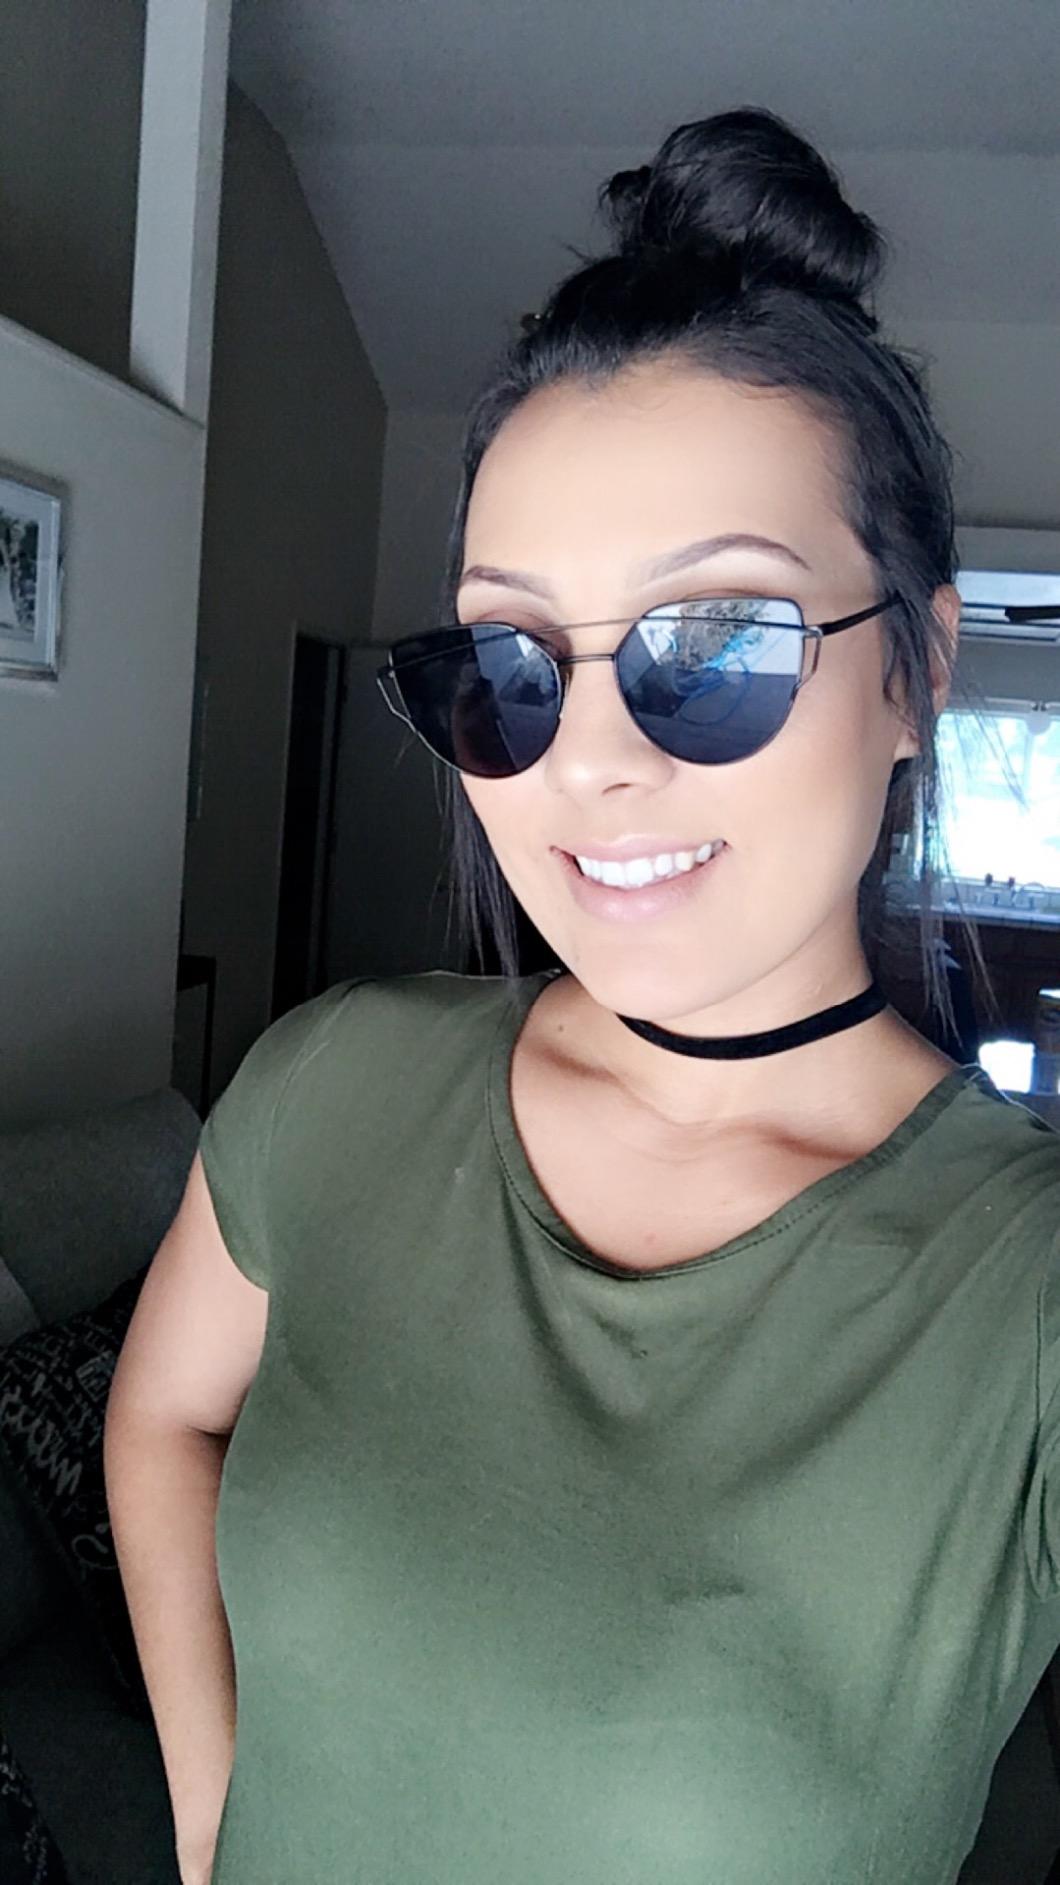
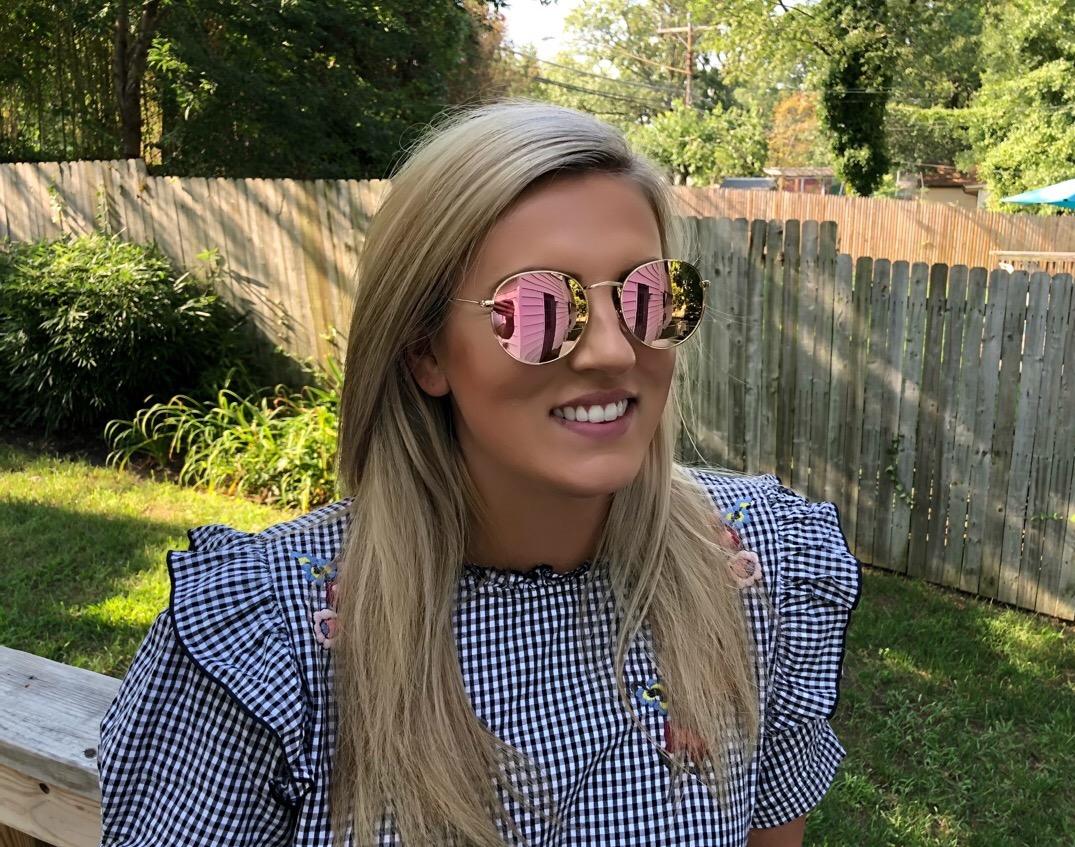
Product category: accessories_sunglasses
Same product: no